Höfner

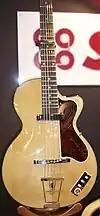
A Club 40 as used by John Lennon

The company is most famous through its association with Beatles songwriter, singer, and instrumentalist Paul McCartney, who is a longtime user of the Höfner 500/1 model hollow-body electric bass, first manufactured in 1956.